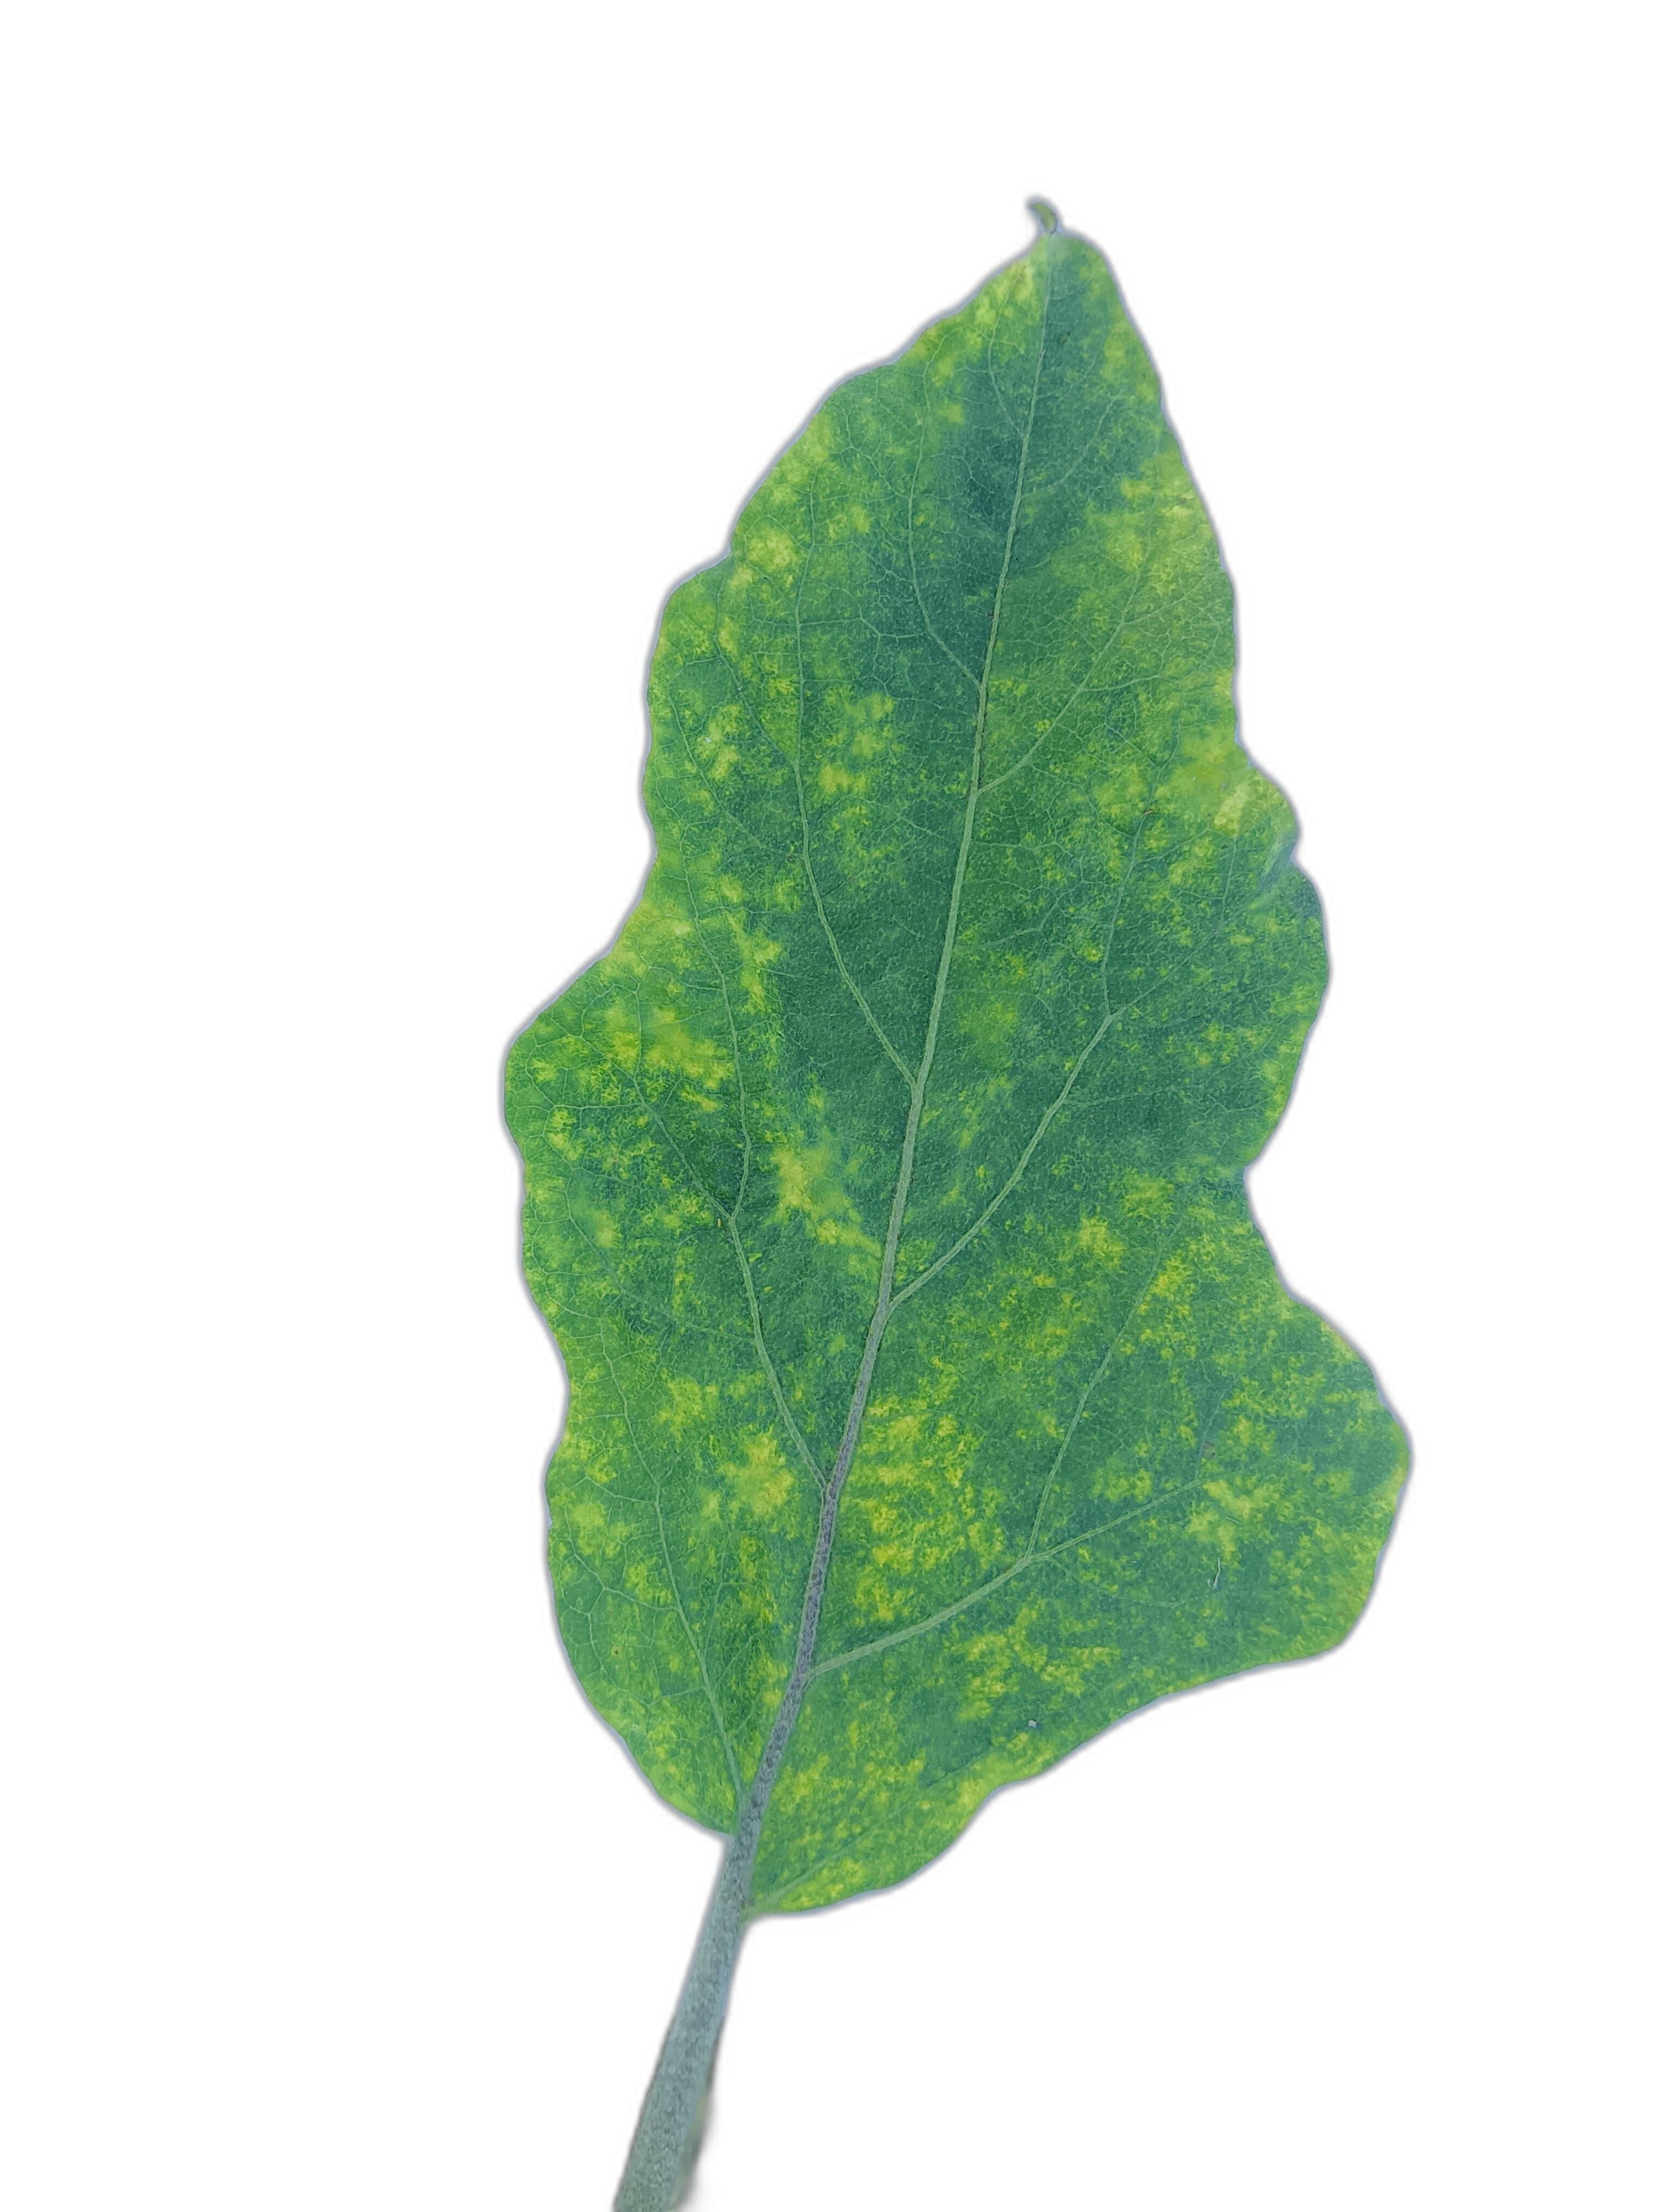
Label: Mosaic Virus Disease